Cornelia Jones

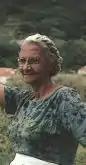

Cornelia Rosina Jones (10 September 1907 – 23 December 1979) was a Dutch woman from the island of Saba, in the Caribbean Netherlands, who ran the Government Guesthouse on the island and was the first woman to serve on the Island Council of Saba, making her the first female to hold office in the Windward Islands. She was honored by Queen Juliana of the Netherlands for her years of service to Saba.